The Apostolic Church – Ghana

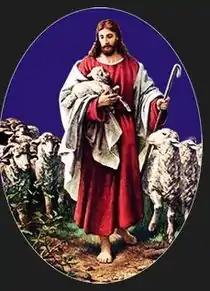

The Apostolic Church - Ghana is a denomination emanating from the Pentecostal movement which started from the 1904–1905 Welsh revival. It practices self-governing and claims to own local churches in every district in Ghana and foreign mission fields with its headquarters in Accra, Ghana. The church is firmly identified as a Pentecostal, Trinitarian, Evangelical and Bible-believing church.